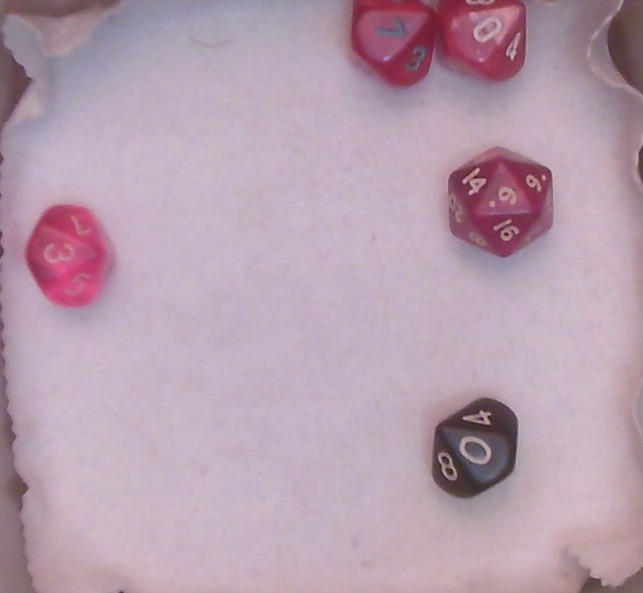
Dice in frame:
type: d10
value: 7
type: d10
value: 0
type: d10
value: 3
type: d20
value: 6
type: d10
value: 0
Label source: human
Face values trusted: yes